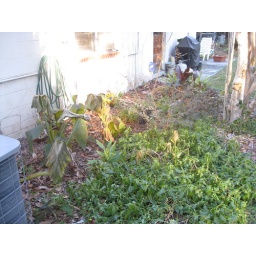
The elephant ears, cannas, beach sunflower and crinum all got zapped in last night's hard freeze.